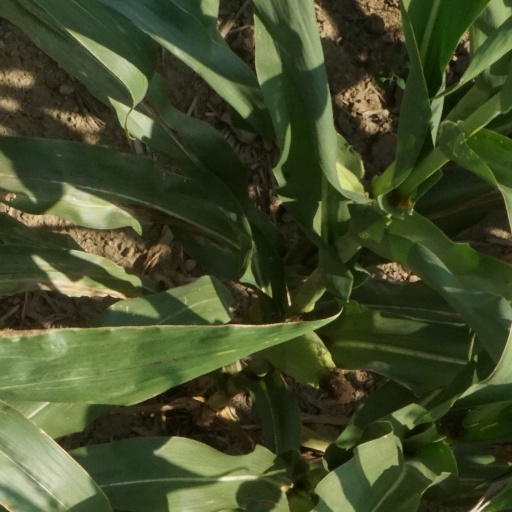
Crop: maize; corn